Mediterranean Holiday

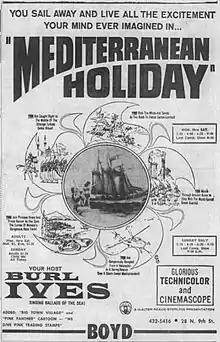
American 1965 newspaper advertisement using the U.S. title

Mediterranean Holiday is a 1962 West German documentary film directed by Hermann Leitner and Rudolf Nussgruber. It was entered into the 3rd Moscow International Film Festival.